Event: Nepal Earthquake
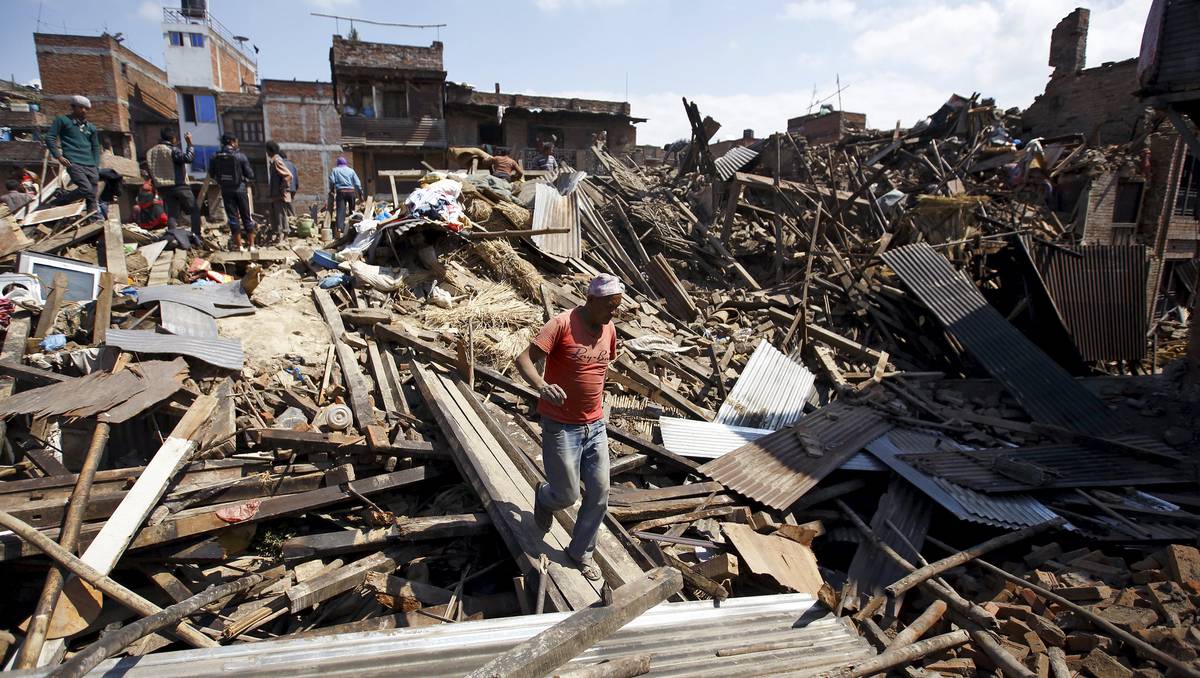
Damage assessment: damage